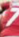
Number: 7